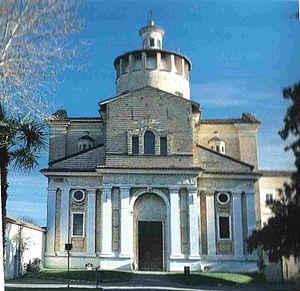
La chartreuse de Parme ou chartreuse Saint-Jérôme est une ancienne chartreuse située dans les environs de la ville de Parme en Italie. Elle a inspiré le titre du fameux roman de Stendhal, La Chartreuse de Parme, et elle a été souvent confondue avec un autre monastère de Parme, l'abbaye de Valserena, fermée par les décrets napoléoniens.